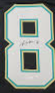
Number: 8